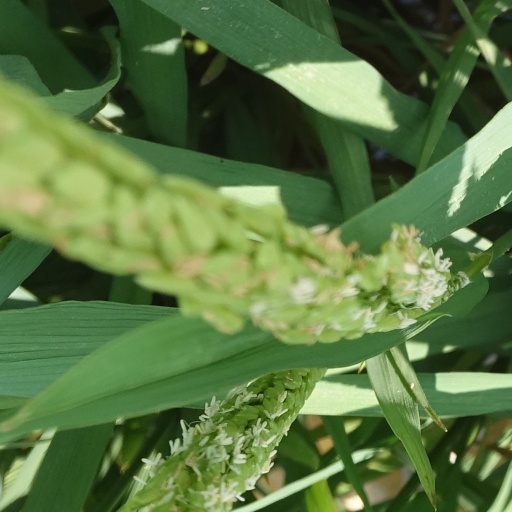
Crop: rice